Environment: real
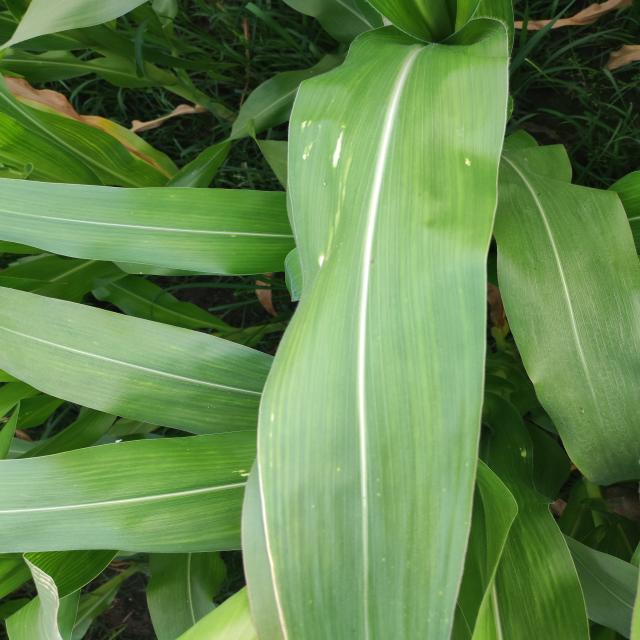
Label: northern_corn_leaf_blight